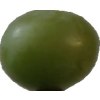
Label: grape